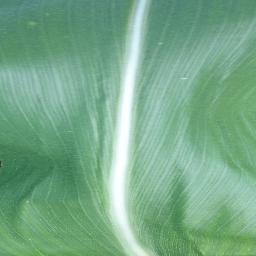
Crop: corn
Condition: (maize)_healthy